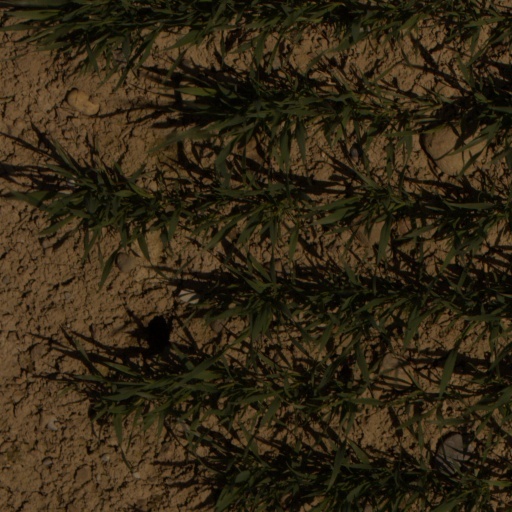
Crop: wheat